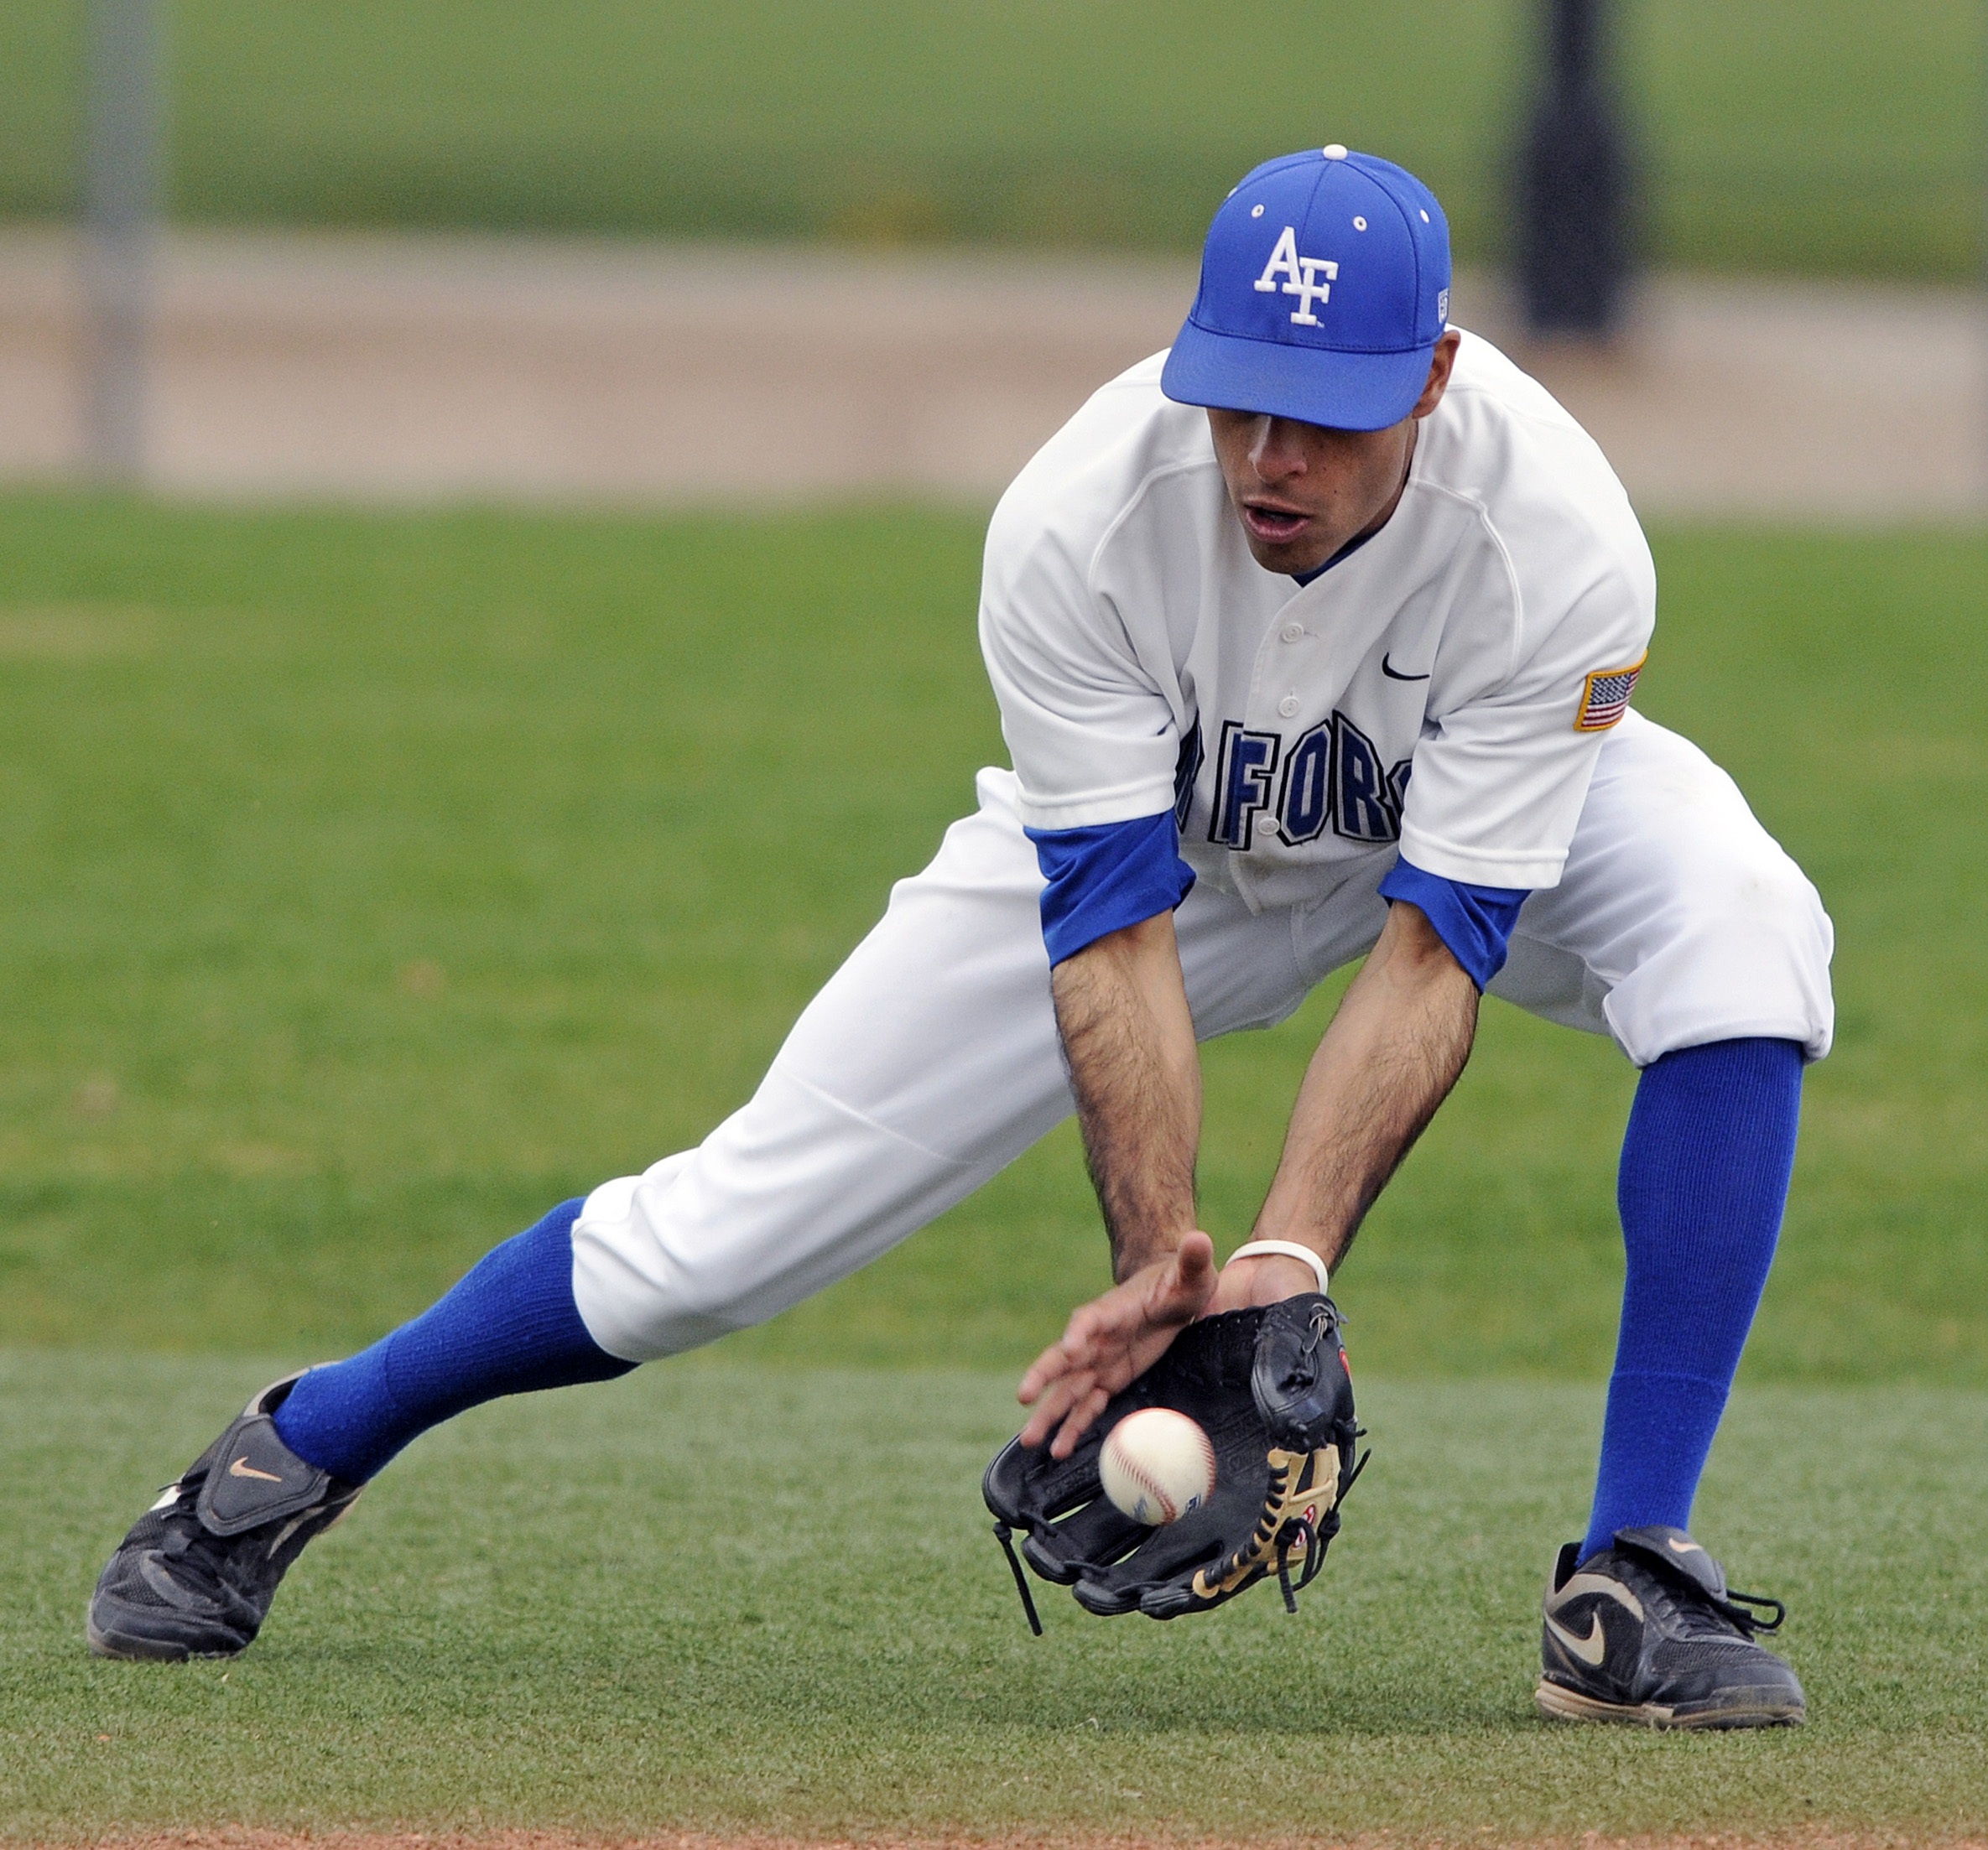
baseball, glove, sport, field, game, action, playing, player, pitch, sports, college, athlete, baseball player, tackle, football player, infield, ball game, team sport, infielder, college baseball, shortstop, ground ball, bat and ball games, baseball positions